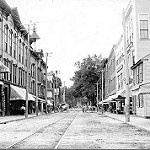
Label: street